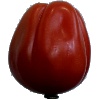
Label: Tomato Heart 1